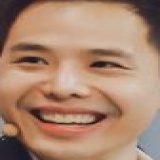
ca sĩ Trịnh Thăng Bình